MovieCD

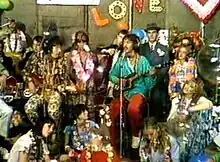
Unaltered still taken from MovieCD edition of "The Rutles: All You Need is Cash".

The MP codec offered a resolution of 320x236 pixels, 16-bit high color, and 16 frames per second fullscreen playback at a datarate of (in theory) up to about 520 kB/sec, without having to install MPEG or acquire additional hardware, on Microsoft Windows systems from Windows 3.x on. Audio was saved in plain WAV format. Its FourCC code was, depending on version, "MVI1" or "MVI2."